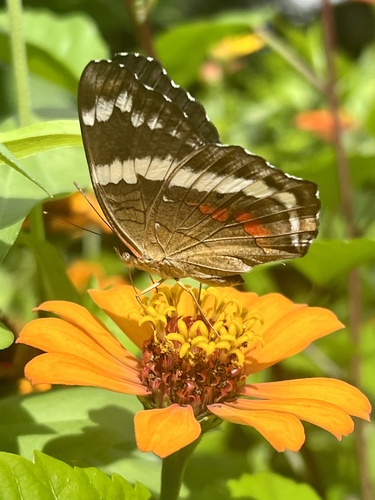
Scientific name: Anartia fatima
Common name: Banded peacock
Family: Nymphalidae
Order: Lepidoptera
Pollinator type: Primary pollinator
Habitat: Open areas and gardens
Geographic range: South America
Conservation status: Least Concern